No. 625 Squadron RAF

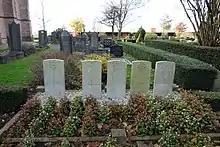
CWGC graves in Spanbroek, North Holland, of five members of 625 Squadron who died in 12/13 June 1944 returning from Operation Gelsenkirchen. Target was the Nordstern Synthetic Oil Refinery.

The squadron memorial stands near the village of Kelstern. It was erected in 1964 and was the first to be erected to the memory of a single squadron.